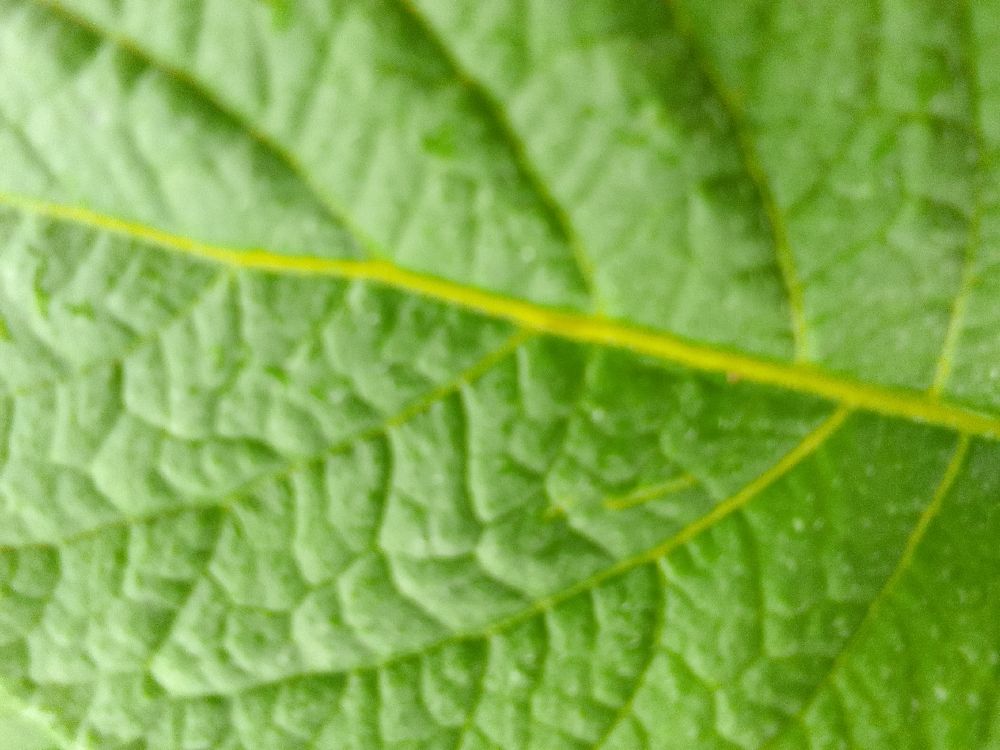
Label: Healthy